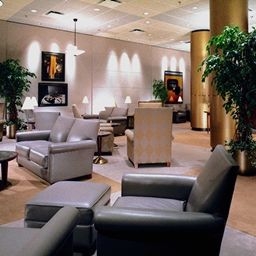
Room type: livingroom